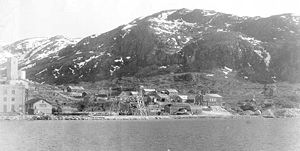
Ivittuut
Ivittuut 1940
Ivittuut er en nedlagt mineby i Grønland, og nuværende seværdighed, hvor man i mere end 130 år brød kryolit, indtil minebruddet lukkede i 1987.